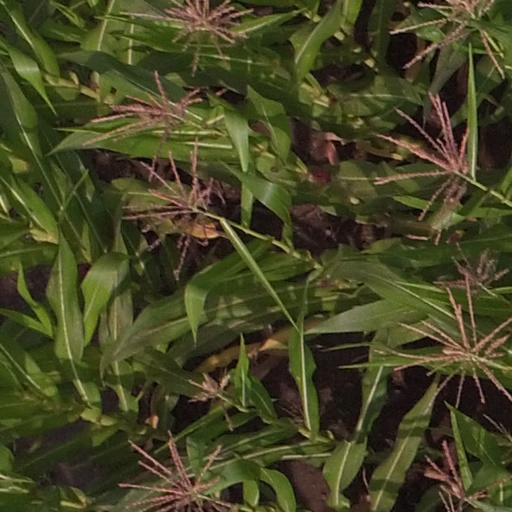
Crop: maize; corn